LMS Stanier Class 8F 8233

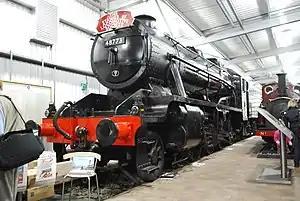
48773 on display inside the Engine House on the Severn Valley Railway.

LMS Stanier Class 8F No. 8233, War Department Nos. 307, and later 70307, Iranian State Railways No. 41-109, Longmoor Military Railway 500, British Railways No. 48773, is a preserved British steam locomotive. Its owners claim that it is "possibly Britain's most travelled preserved locomotive".